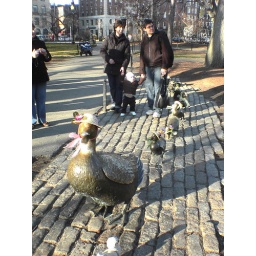
Someone put hats on the bronze ducks in the Boson Public Garden. They look so cute :)